Guy Snodgrass

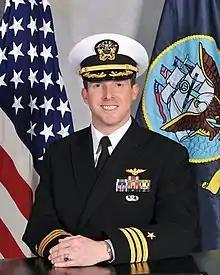

Guy Snodgrass is a retired American naval aviator, TOPGUN graduate and instructor, who served as Jim Mattis's speechwriter and chief of communications during his time as Secretary of Defense. His book "Holding the Line: Inside Trump's Pentagon with Secretary Mattis" was released in October 2019. The book details key decisions and moments during Mattis's time as Secretary of Defense and provides the author's first-hand look into the relationship between Mattis and Trump, the Pentagon, The White House, and American national security decision making.